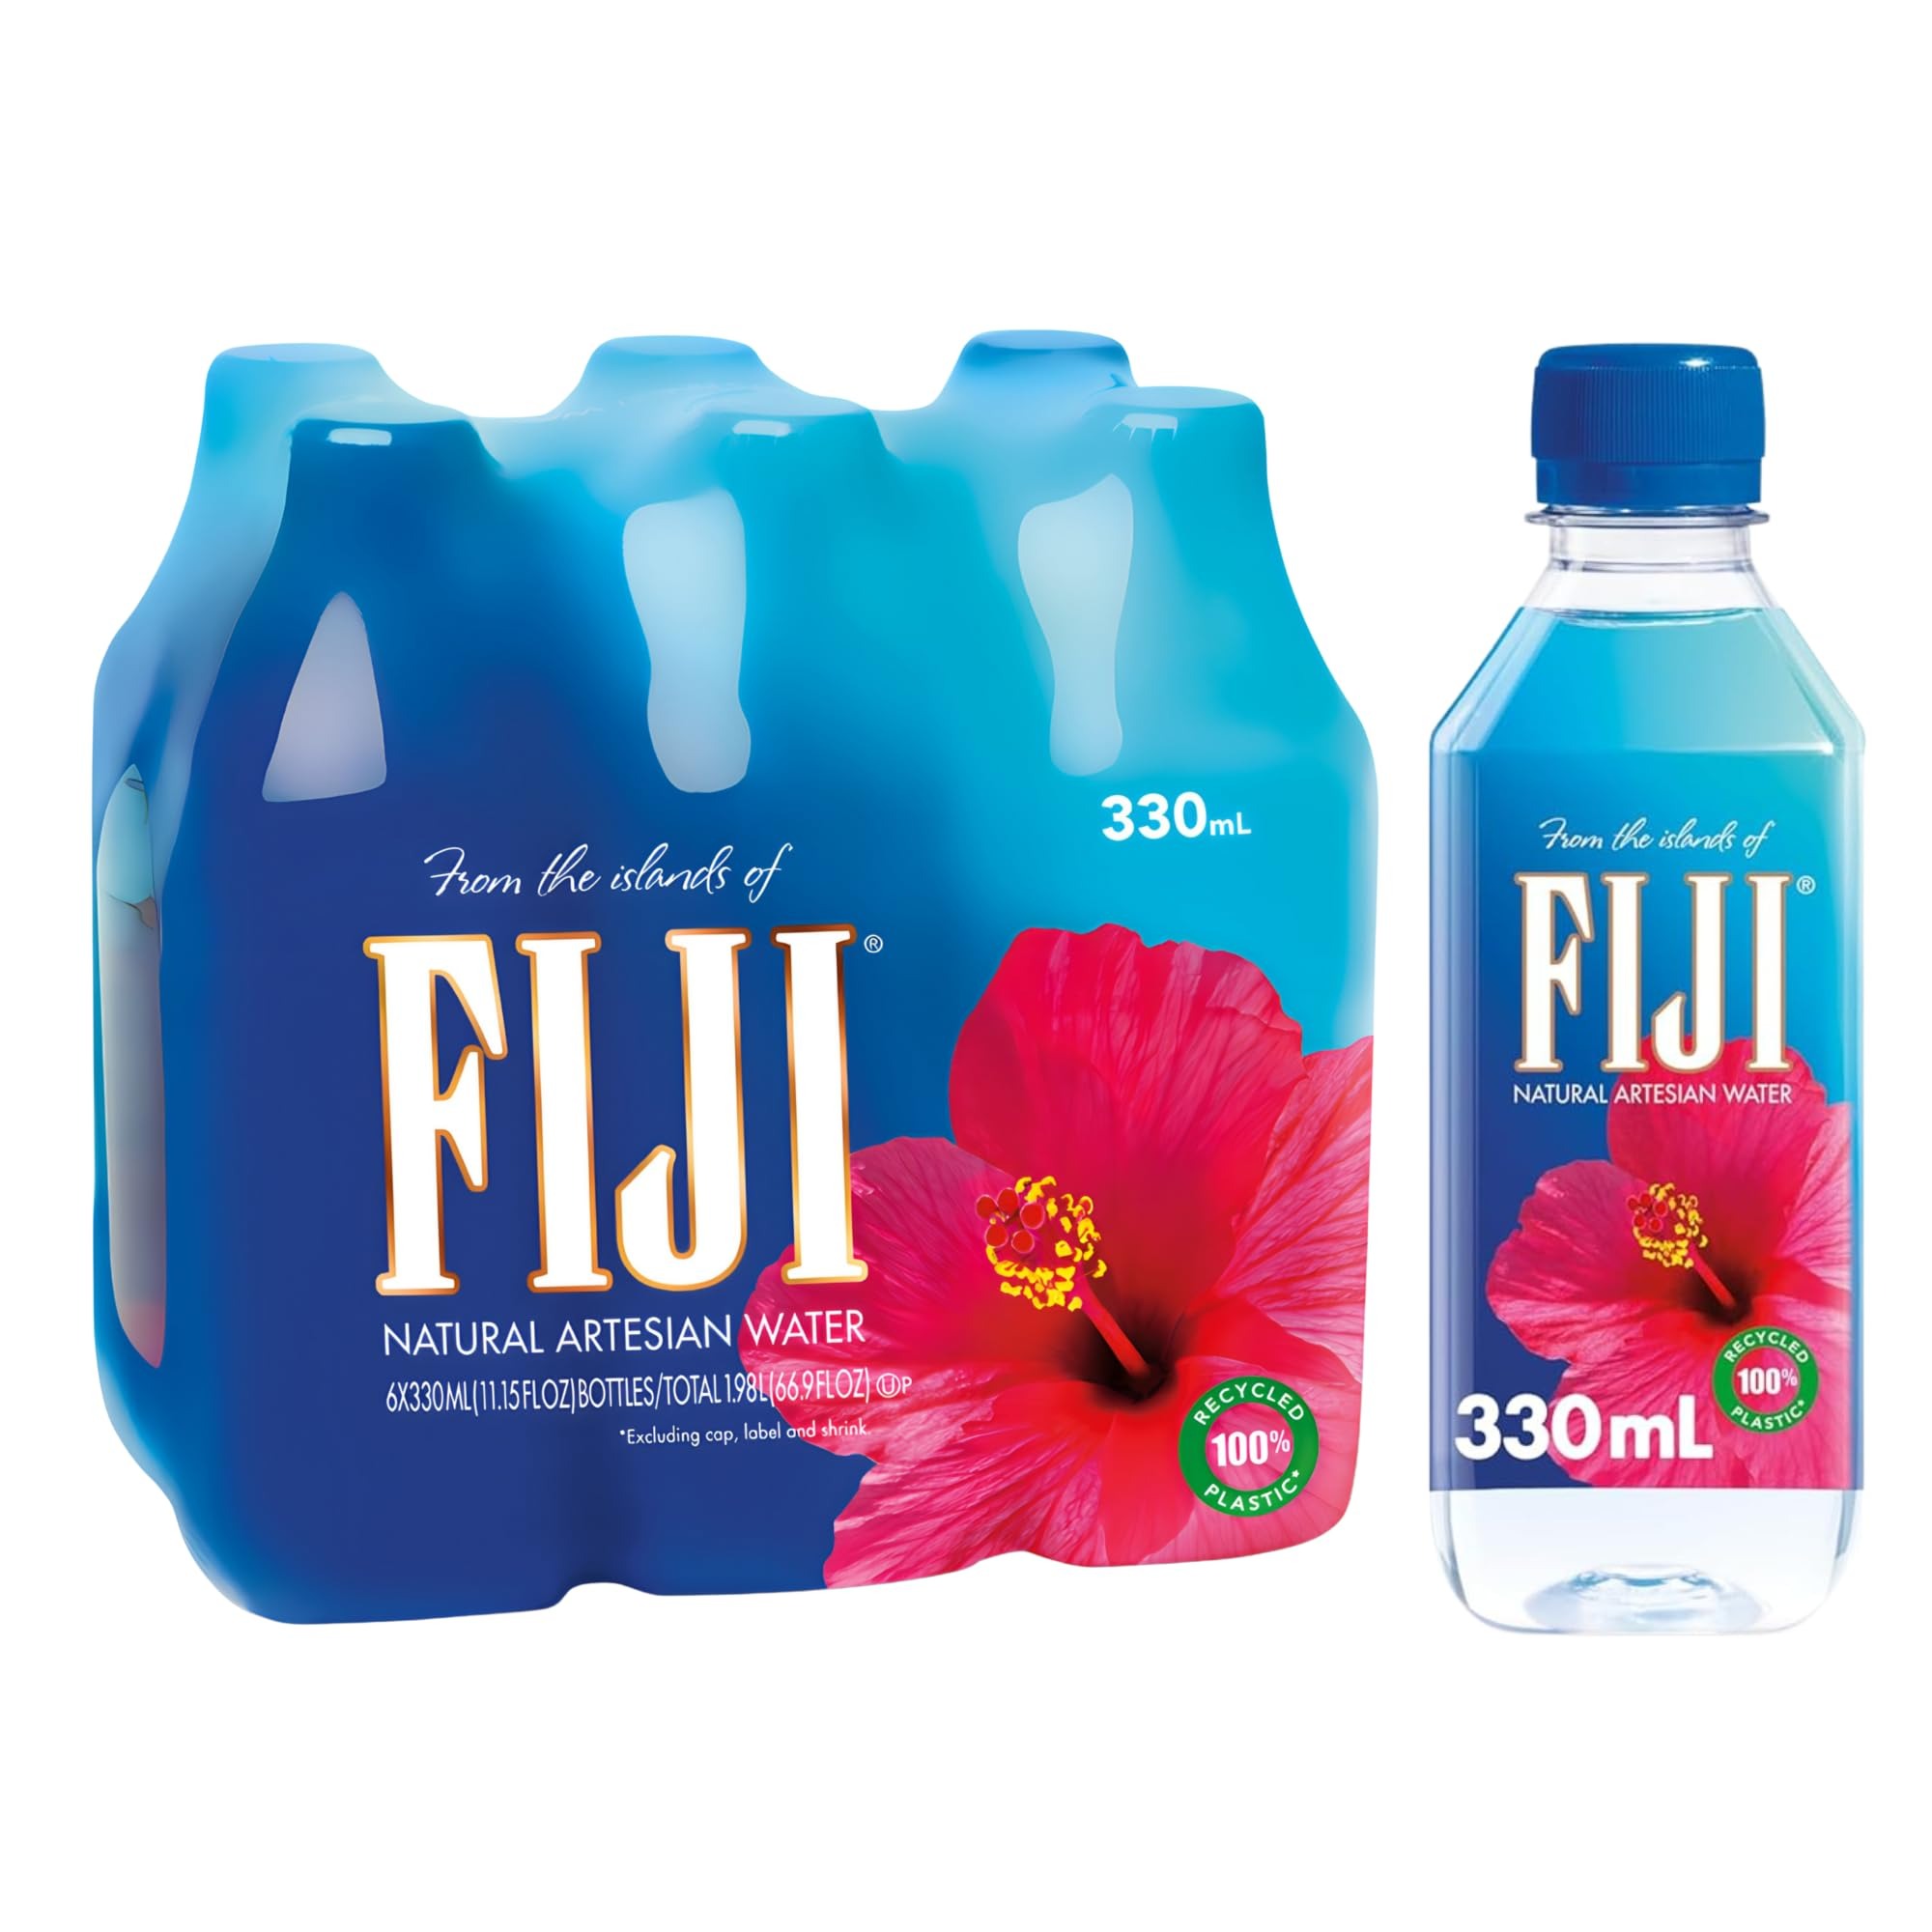
Item Name: FIJI Water Artesian Water, 330 ML Bottles
Bullet Point 1: Pack of 6, 330 milliliter (11.15 ounce) bottles
Bullet Point 2: Great size for events, offices and kids
Bullet Point 3: Bottled from a natural artesian aquifer in the remote Fiji Islands
Bullet Point 4: Beloved for its soft, smooth taste
Bullet Point 5: As seen on red carpet events around the world
Value: 11.15
Unit: Fl. Oz

Price: 12.395